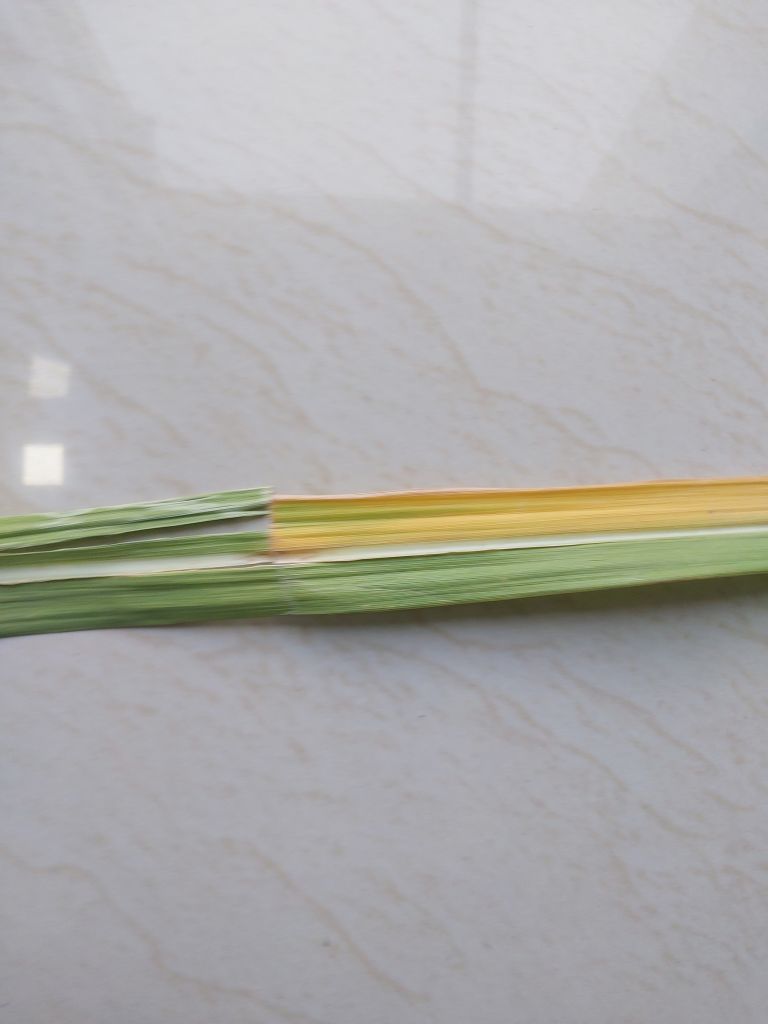
Label: Brown Spot